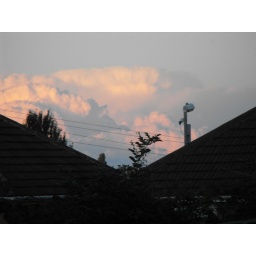
standing in our garden, sun behind the clouds, these clouds looked lovely with the sun on them instead.